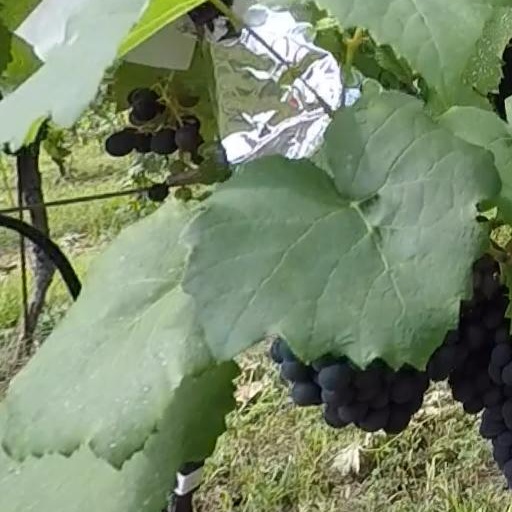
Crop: grape